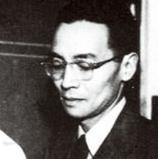
Age: 48